Aldy-Bel culture

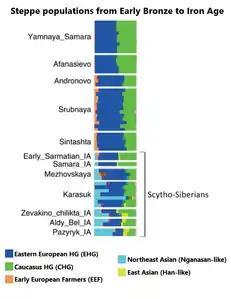
Genetic makeup of Bronze and Iron Age Steppe populations

In 2019, a genetic study of remains from the Aldy-Bel culture was published in Human Genetics. The authors determined the paternal haplogroups of 16 Aldy Bel males. 9 out of 16 samples (56.25%) were found to be carriers of the West Eurasian haplogroup R1a, while 7 samples (43.75%) belonged to the East Eurasian haplogroups Q-L54 and N-M231.